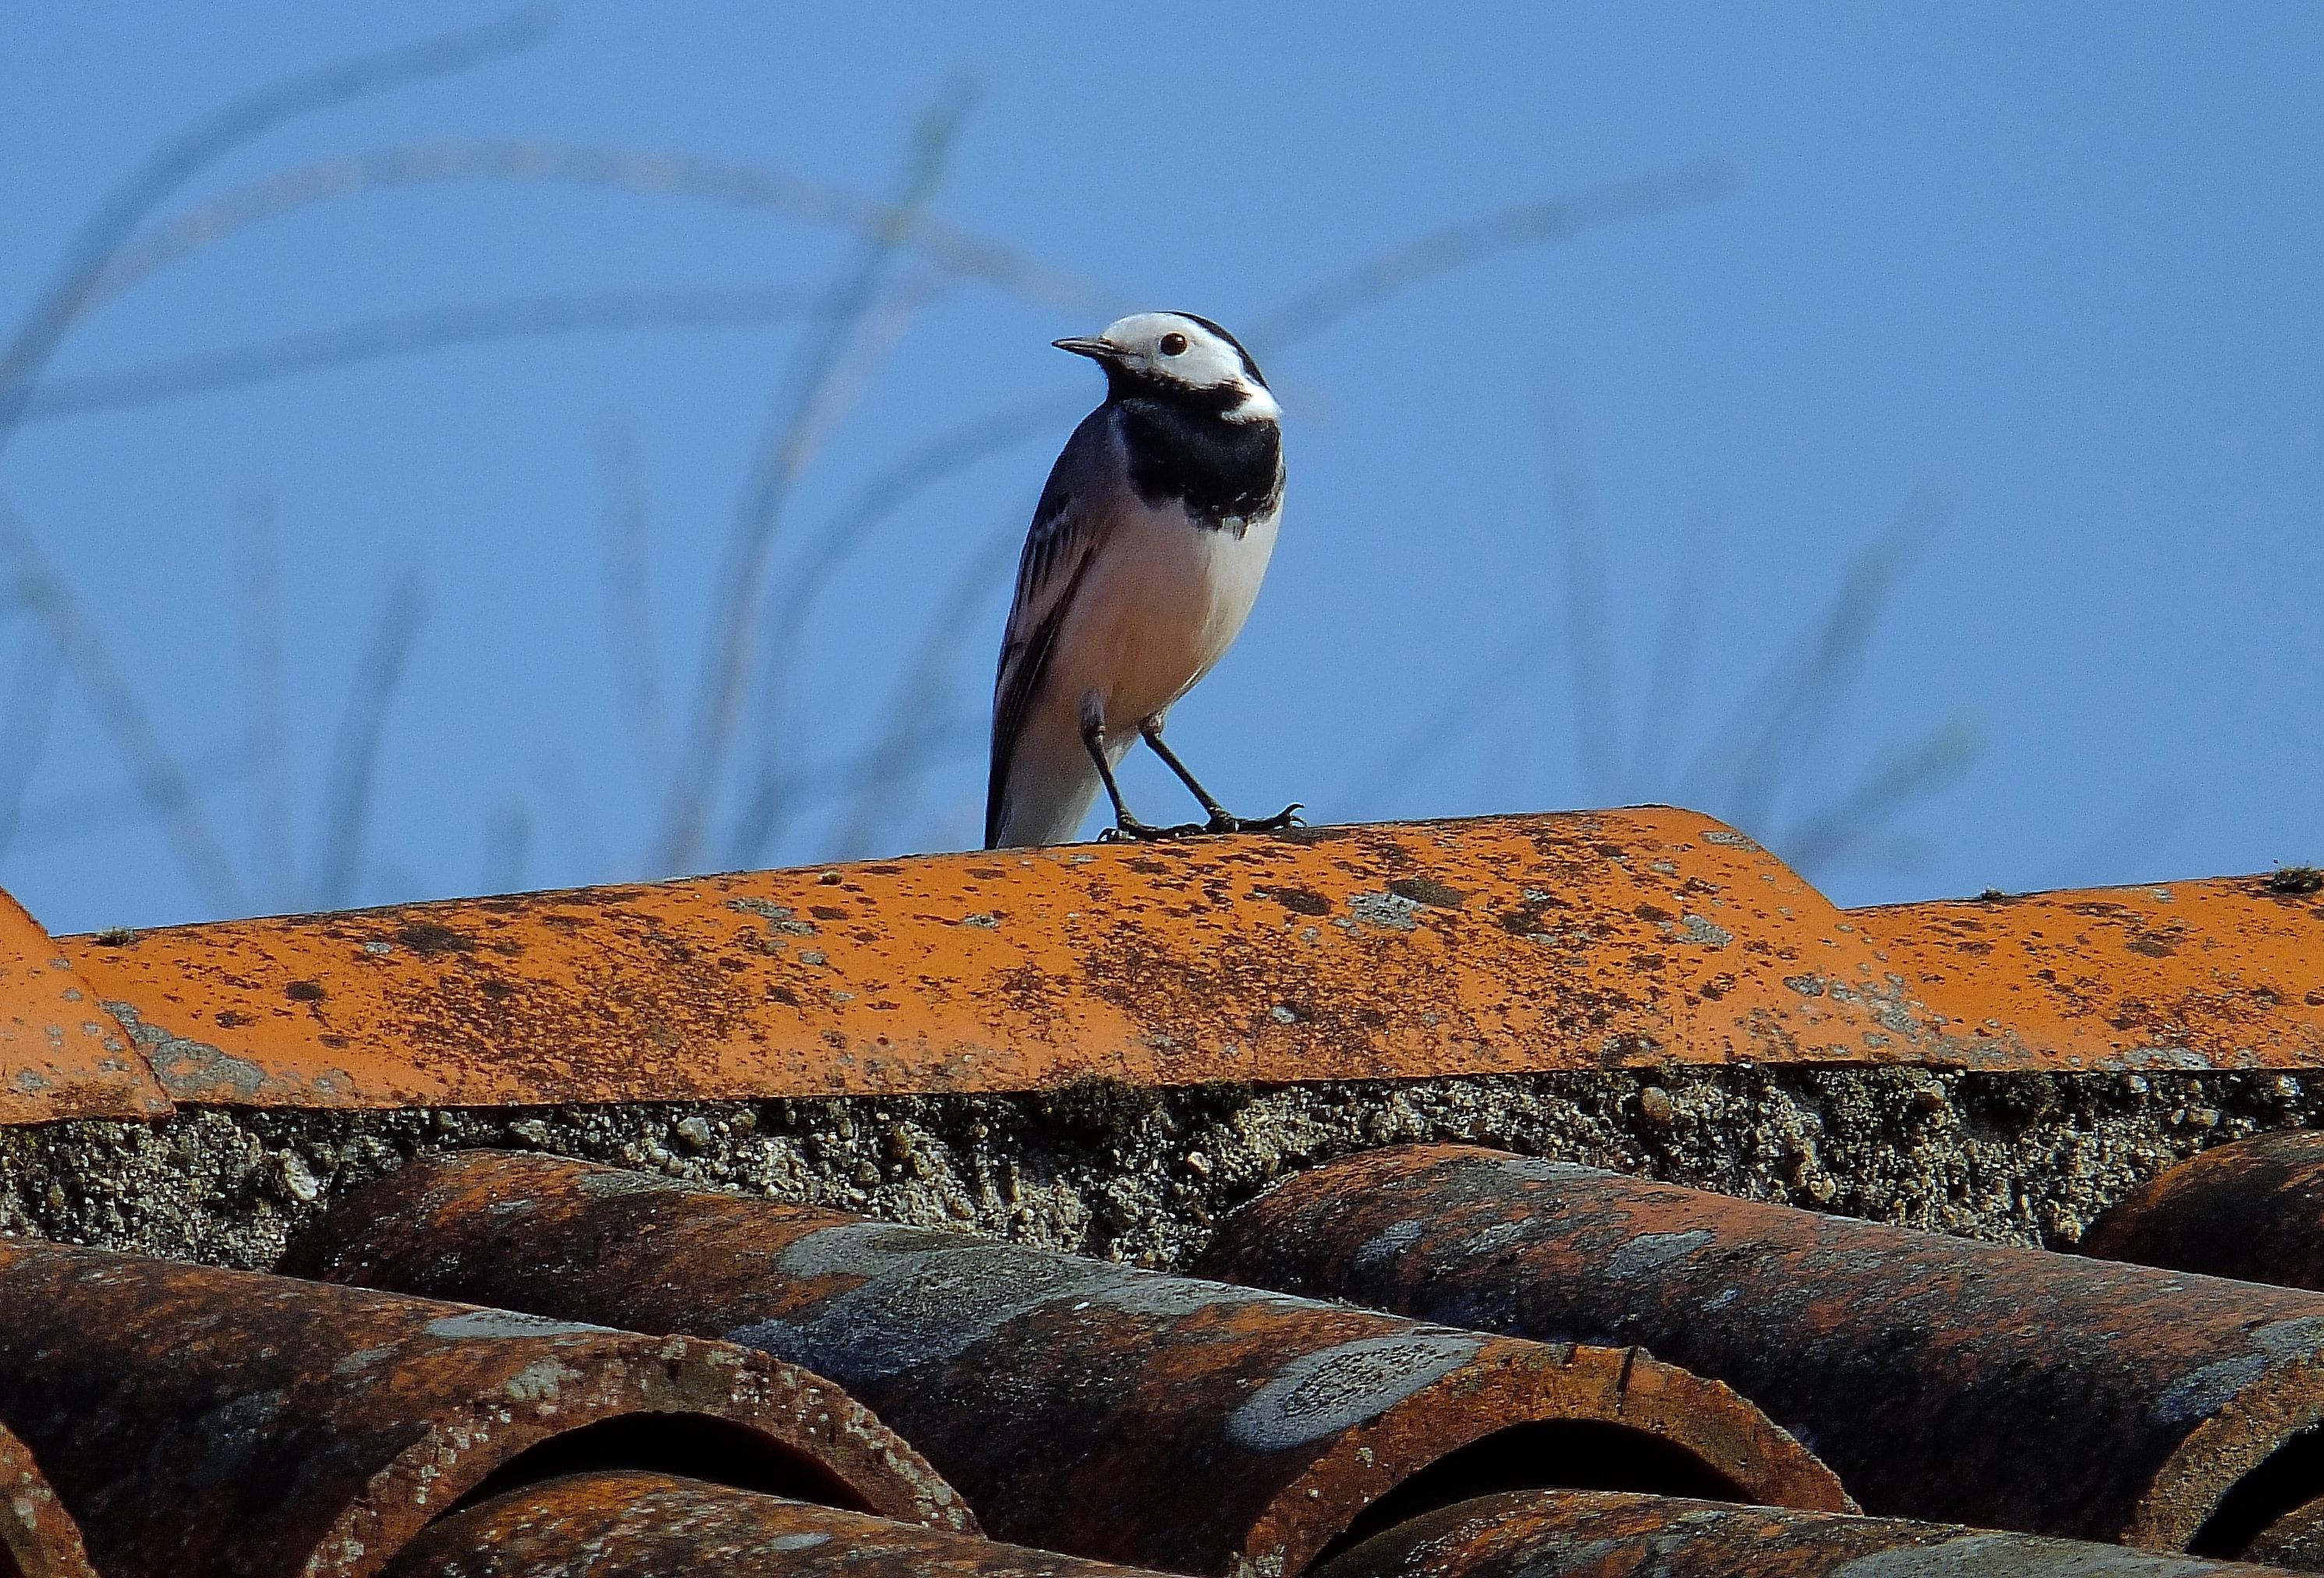
nature, branch, bird, wildlife, beak, fauna, vertebrate, galicia, pontevedra, espana, pontevedragaliciaespa a, perching bird